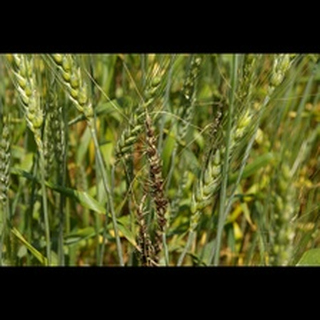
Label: wheat_smut